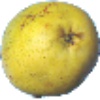
Label: Pear Monster 1